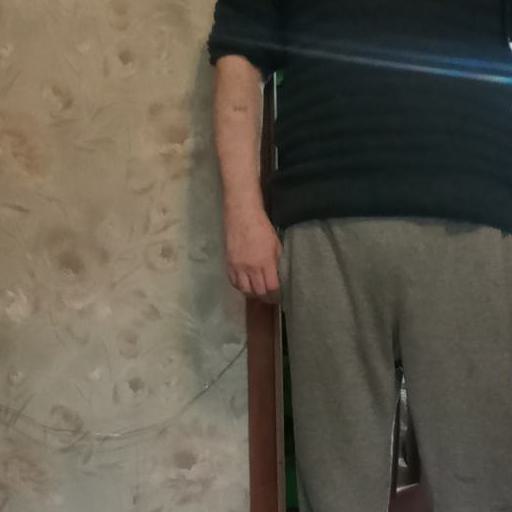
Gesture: no_gesture